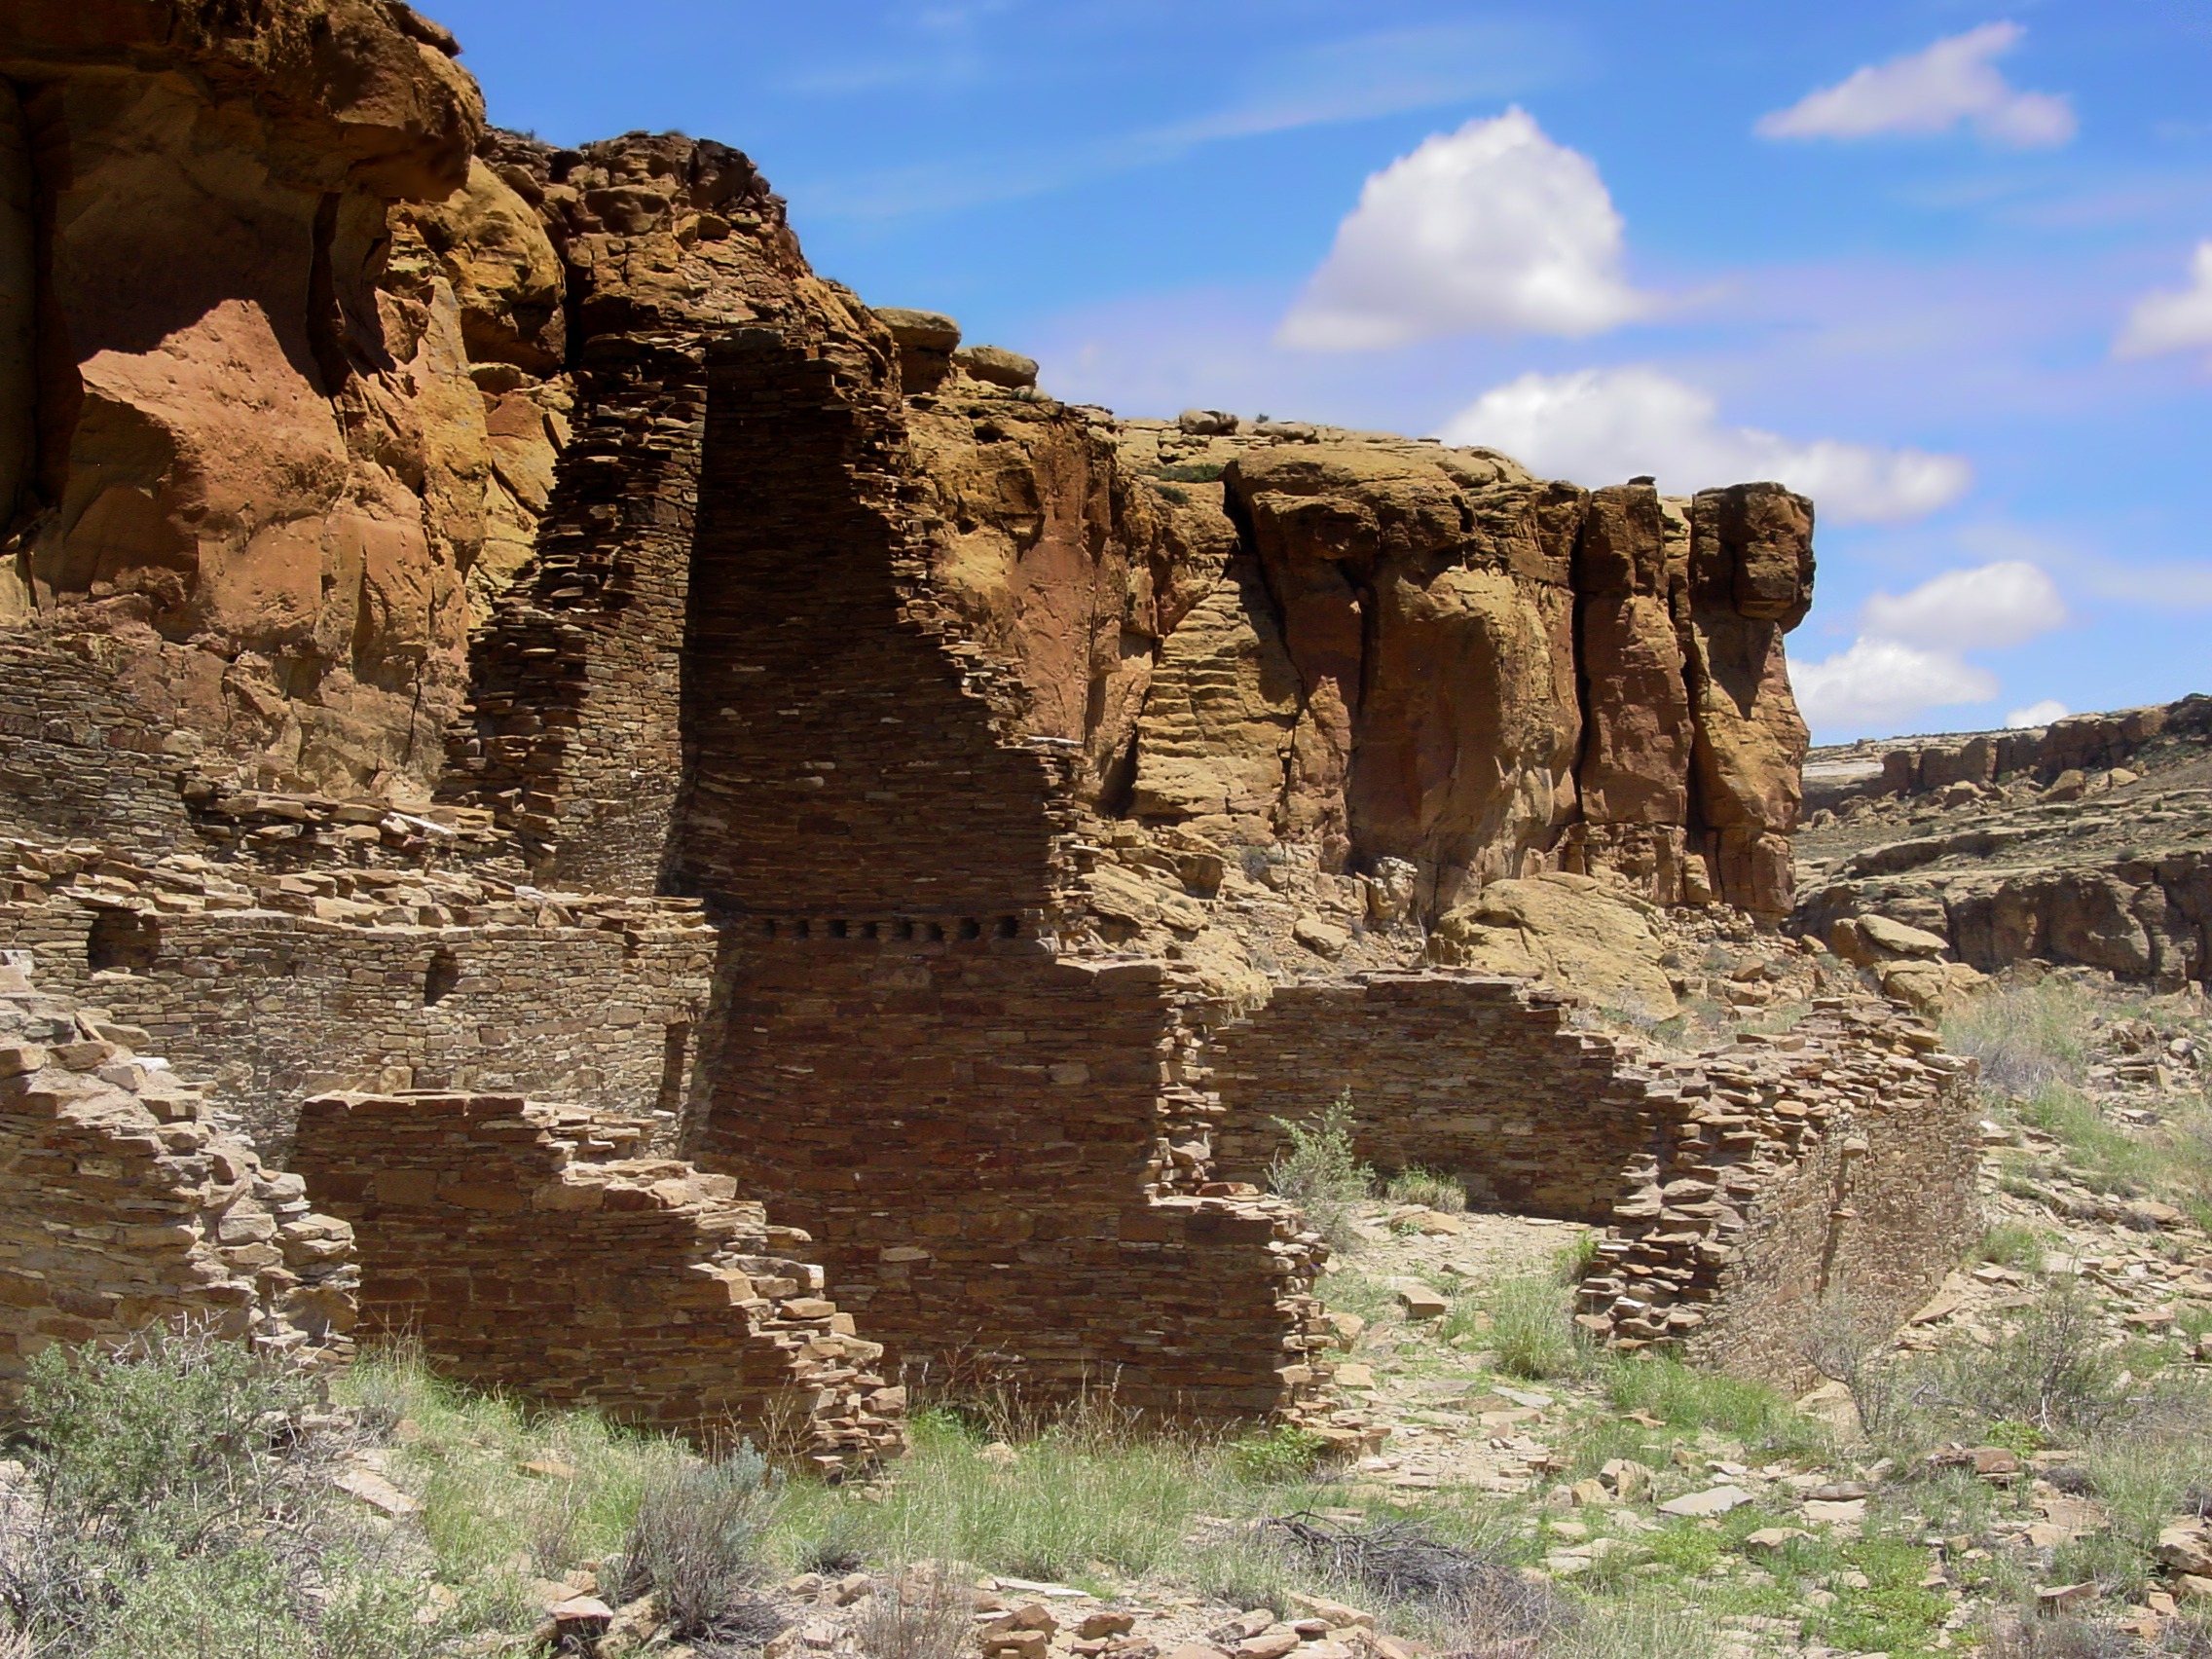
landscape, nature, rock, sky, countryside, valley, formation, cliff, arch, scenic, canyon, terrain, new mexico, outside, clouds, geology, mountains, ruins, badlands, plateau, wadi, ancient history, geographical feature